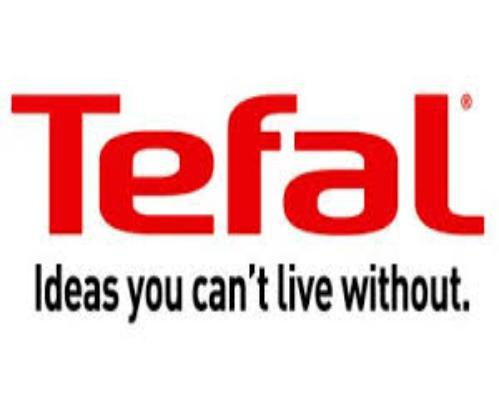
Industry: Necessities